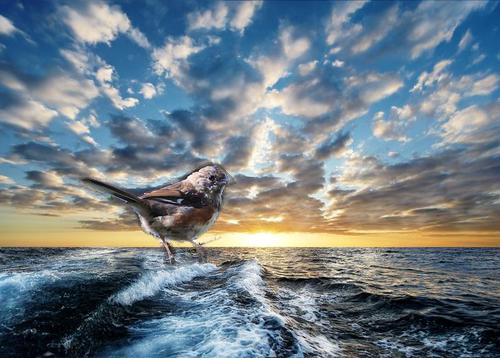
Bird species: Eastern_Towhee
Bird type: waterbird
Background: water